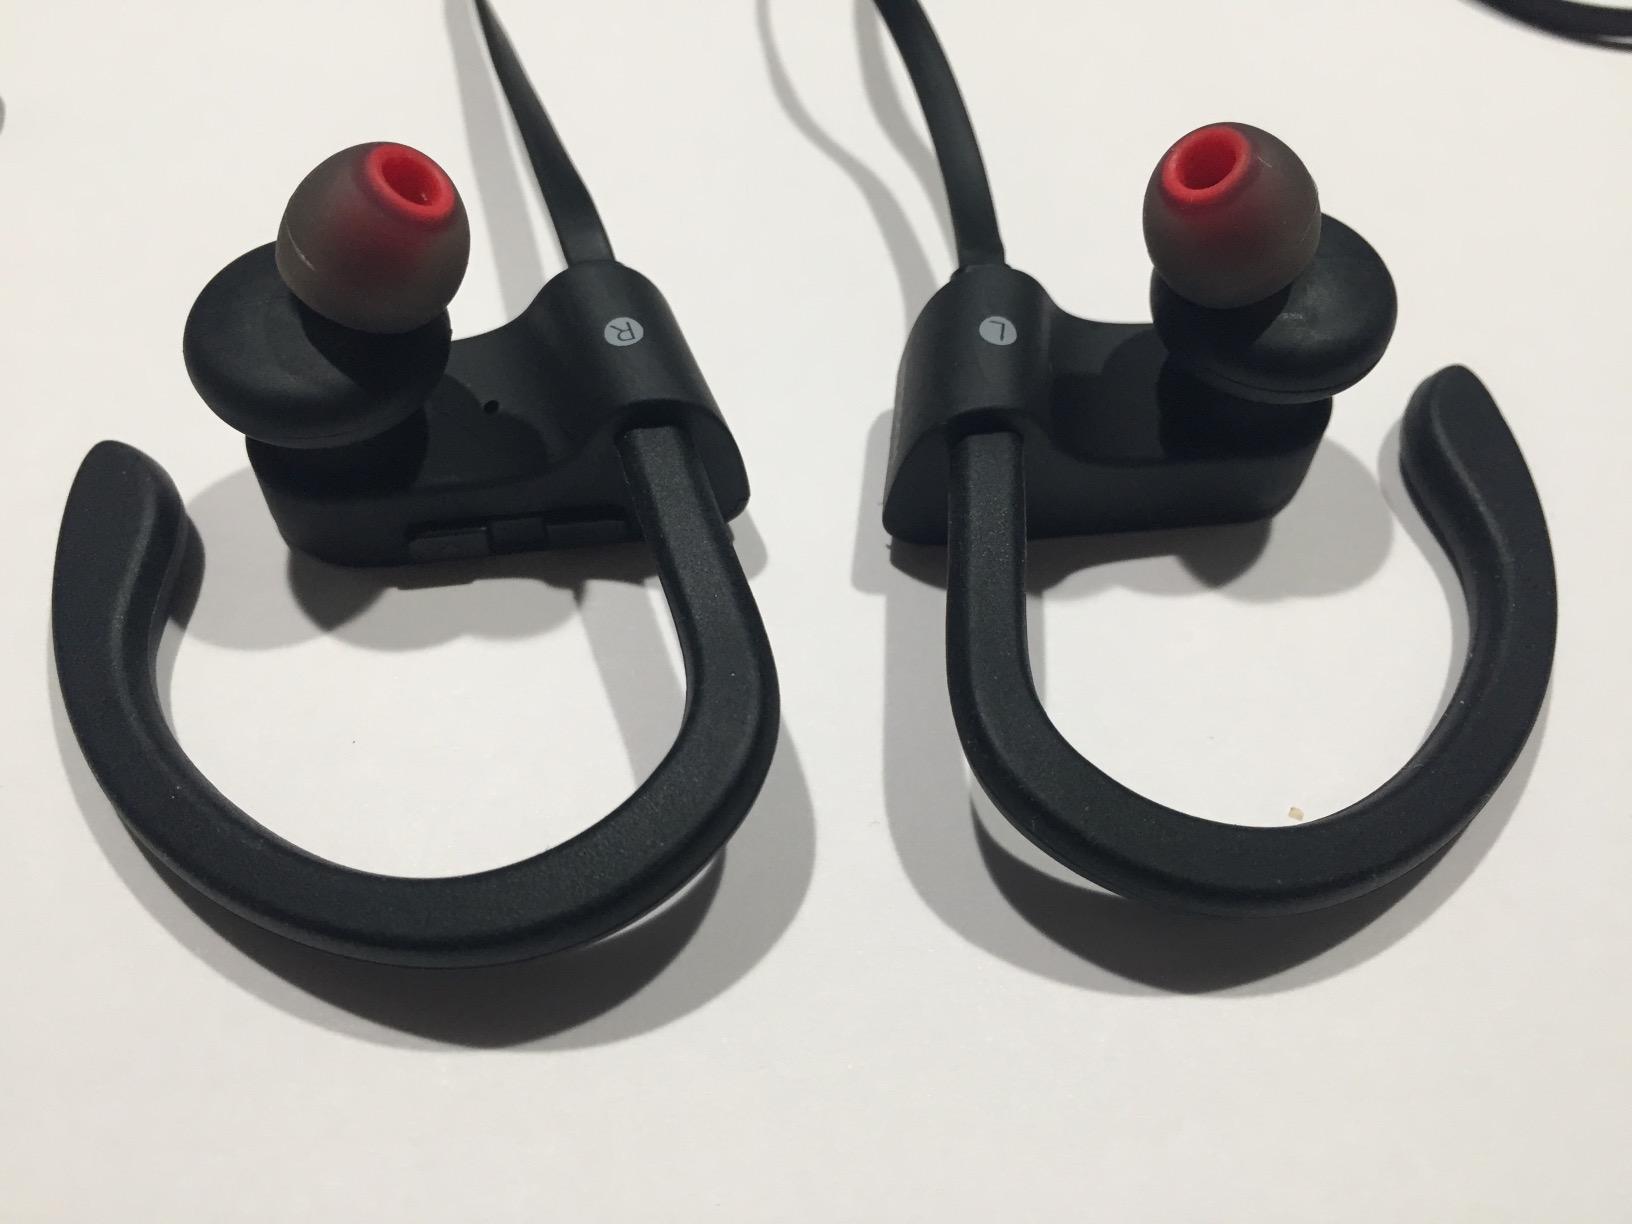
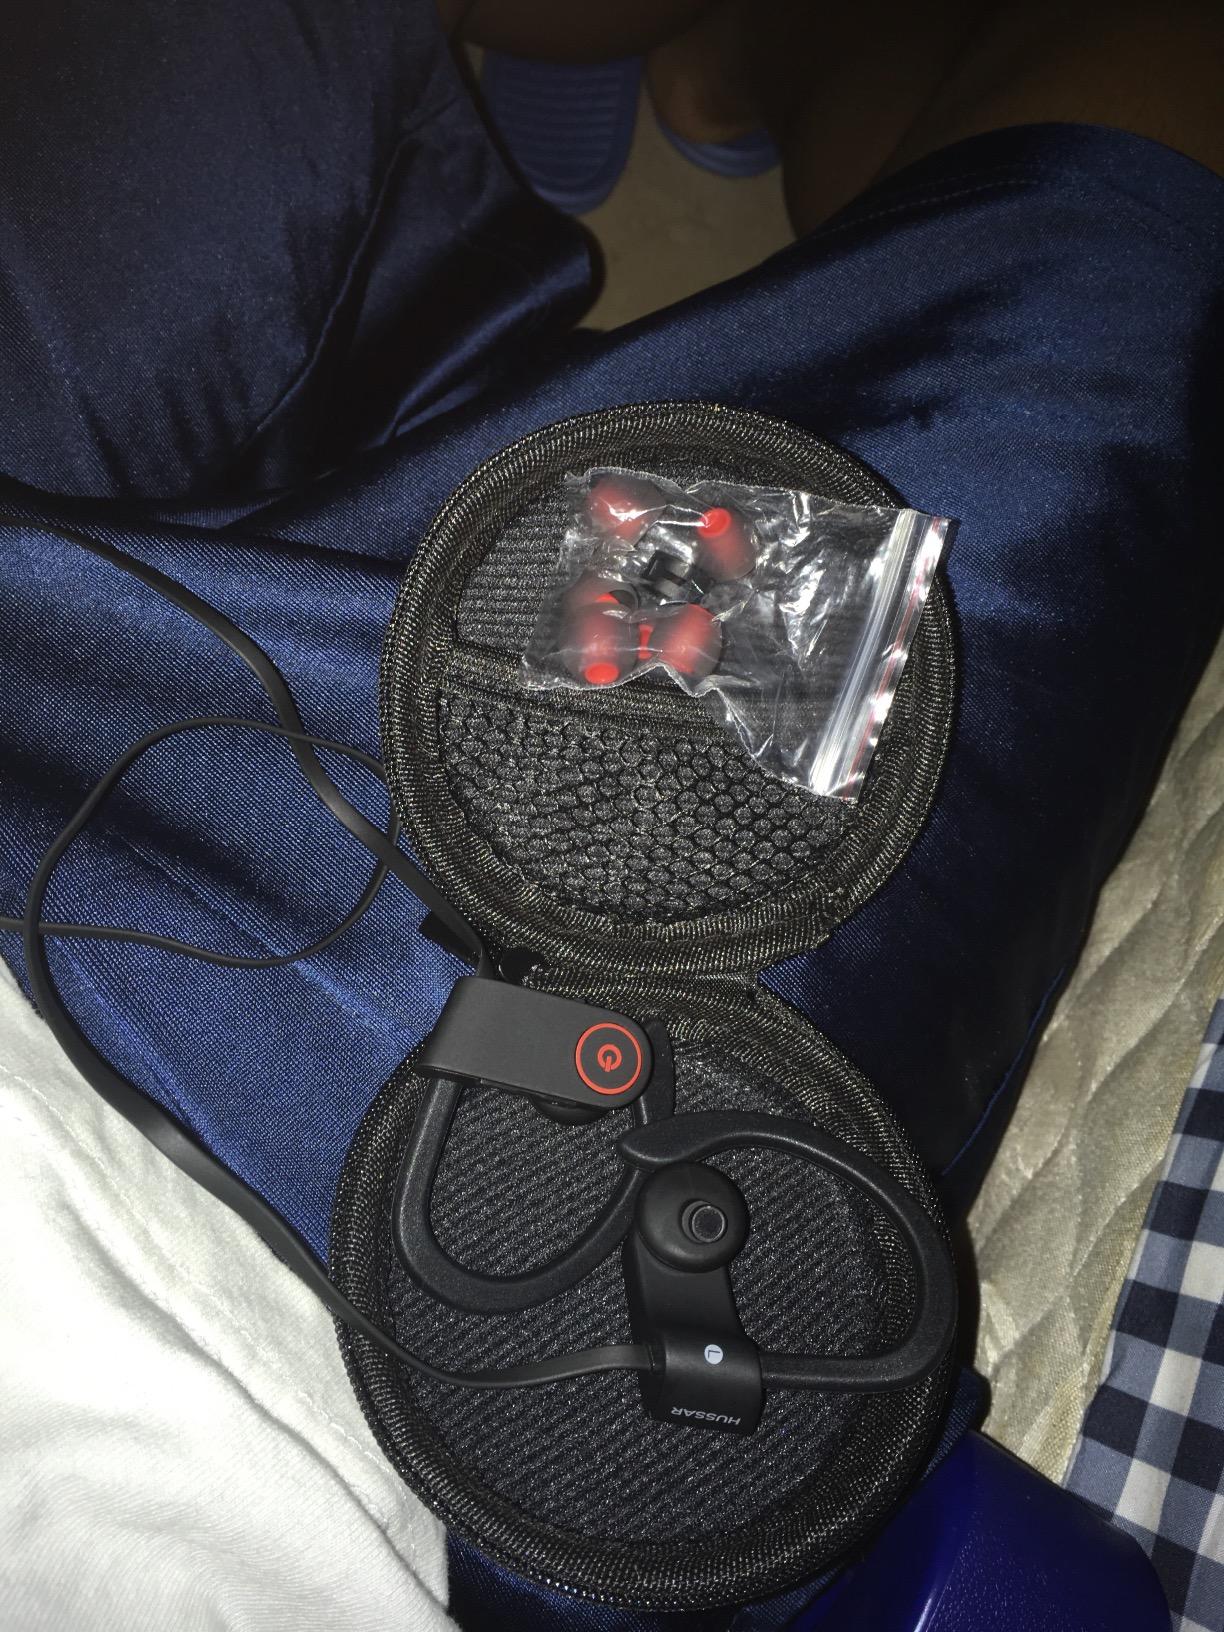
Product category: headphones
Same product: yes